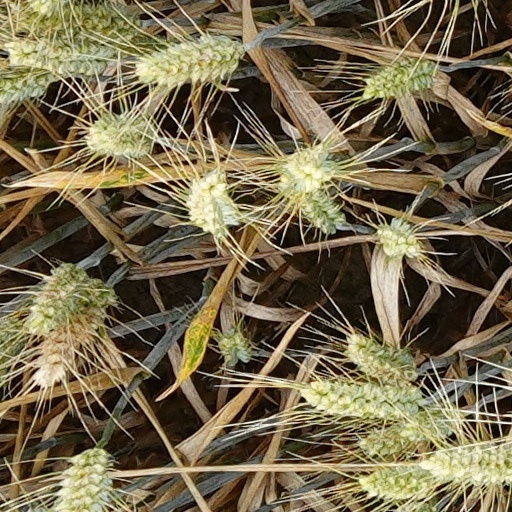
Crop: wheat